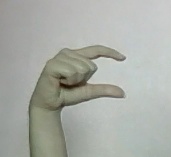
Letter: dal